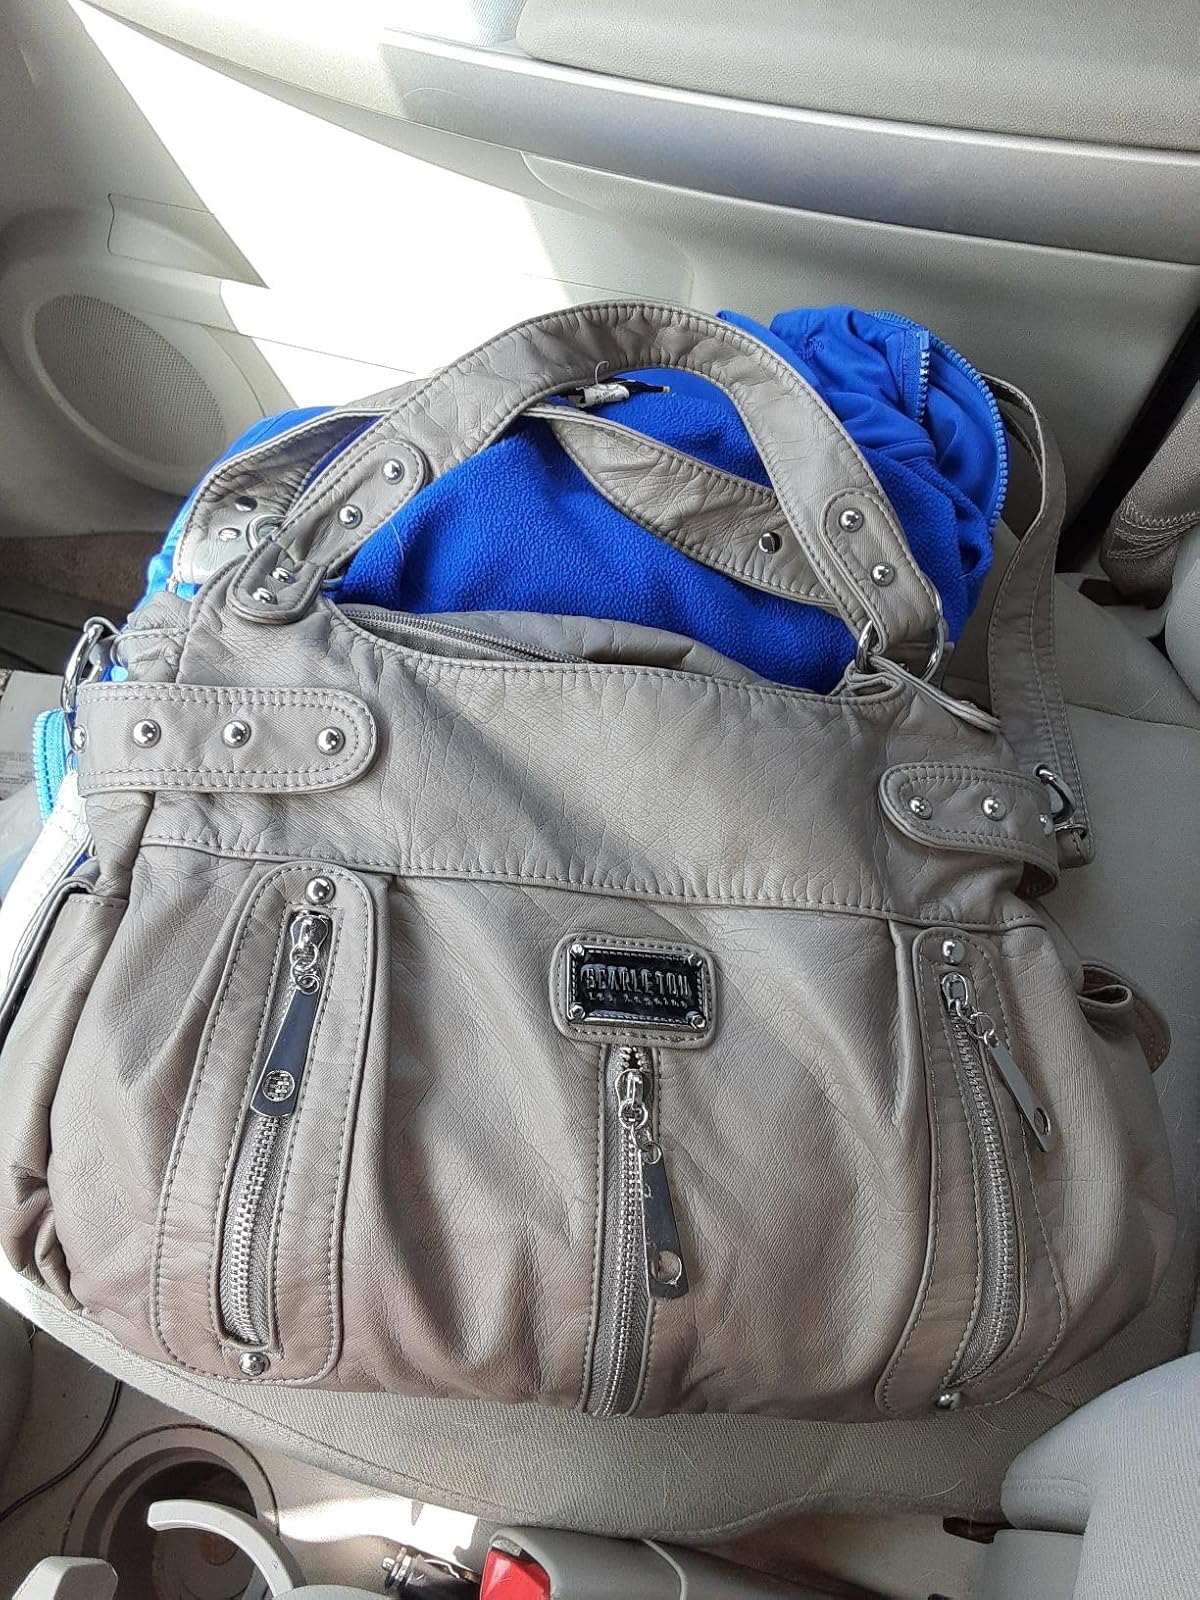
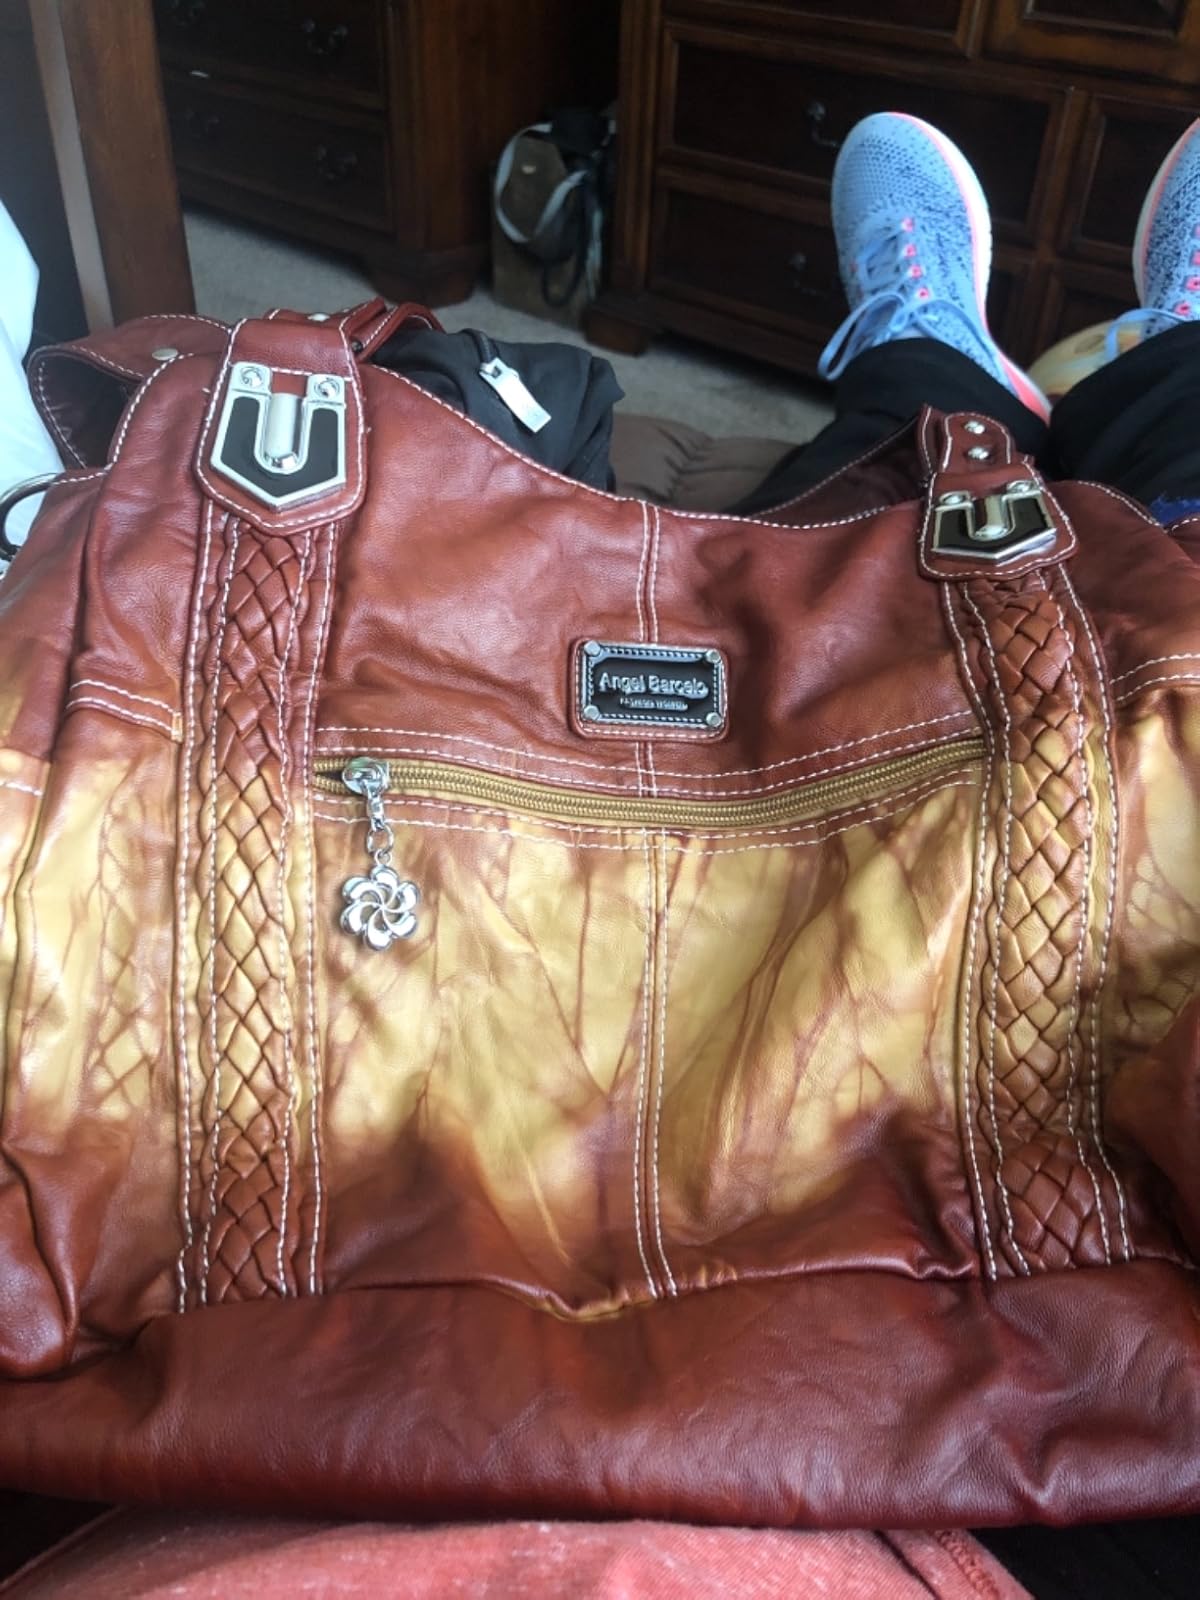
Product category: accessories_handbag
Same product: no